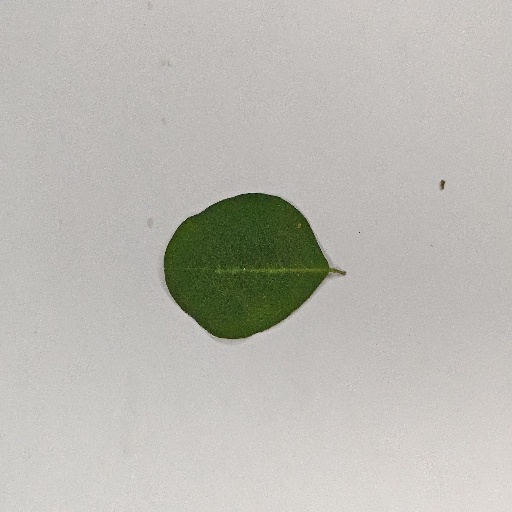
Species: Sojina
Leaf condition: Healthy Leaf